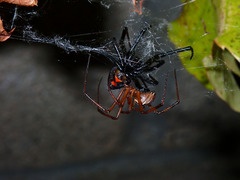
Species: Lactrodectus_hesperus